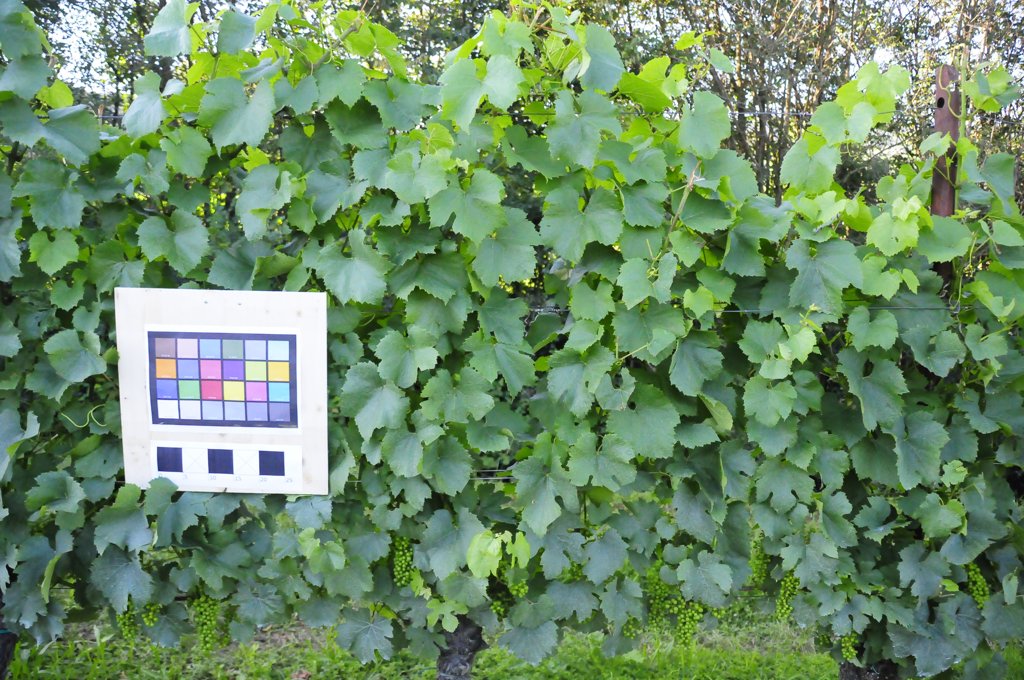
Berries visible: 374
Grape clusters: 11